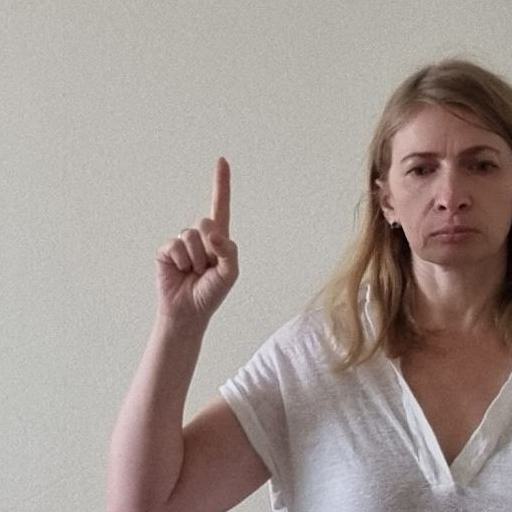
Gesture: one